Tamil Nadu Liberation Army

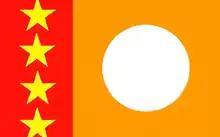
Flag of the group.

Tamil Nadu Liberation Army (TNLA) was a militant separatist group in India. It sought an independent nation for the Tamil people, and first appeared in the 1980s, when the Indian Peace Keeping Force (IPKF) was sent to Sri Lanka to fight against the Tamil Tigers.